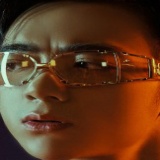
ca sĩ Soobin